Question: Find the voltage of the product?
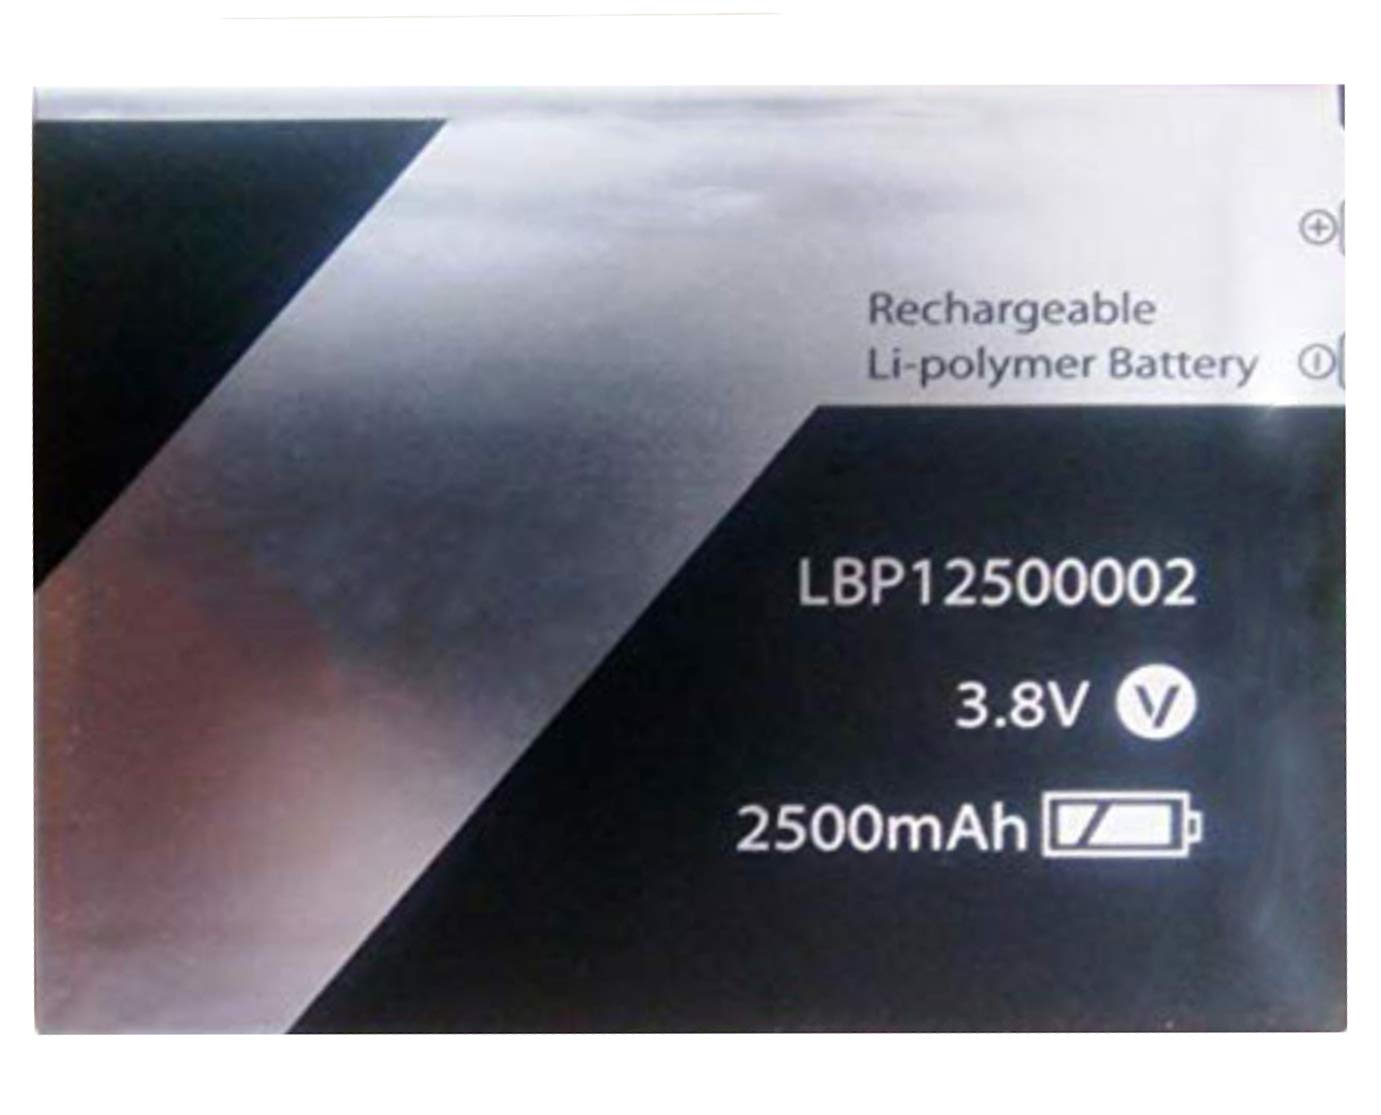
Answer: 3.8 volt